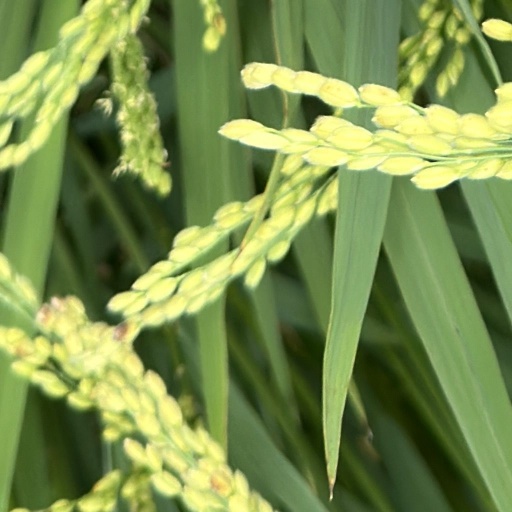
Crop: rice